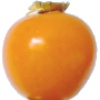
Label: physalis